Judith Collins

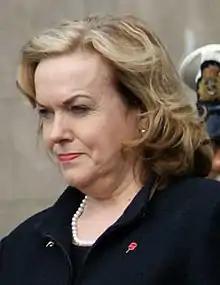
Collins at the National War Memorial, 2010

In 2009, Collins questioned the leadership of, and later refused to express confidence in, Department of Corrections chief executive Barry Matthews, after a spate of bad publicity. However, after an enquiry by the State Services Commissioner Iain Rennie, Matthews kept his job because Corrections had made efforts to improve and had warned the government of the day and the previous government that under-resourcing was putting public safety at risk.